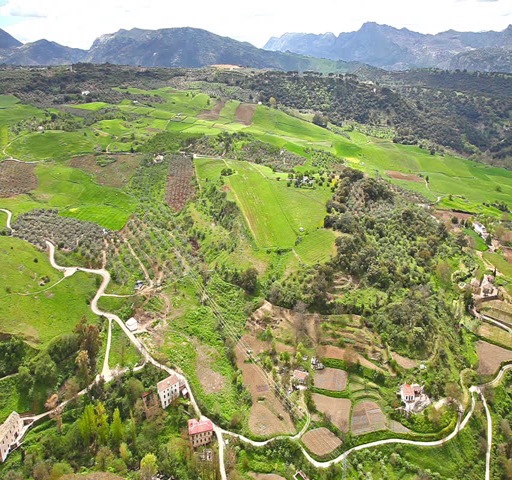
panorama view of the valley from the lookout in town